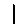
Label: 1